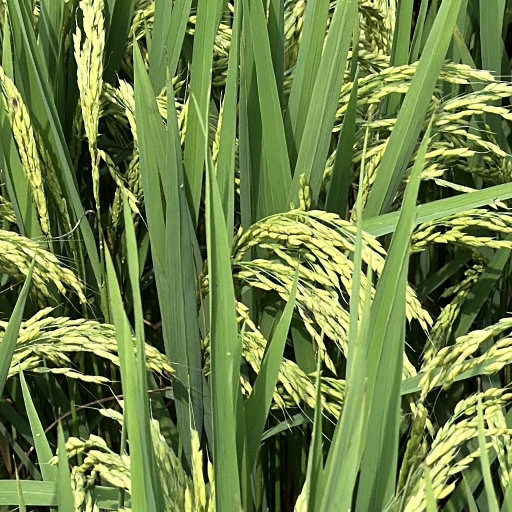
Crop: rice